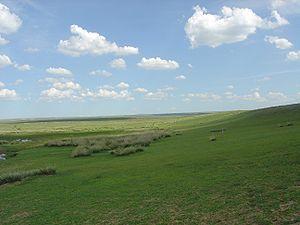
La prairie mongole et mandchoue est une écorégion terrestre définie par le Fonds mondial pour la nature, qui appartient au biome des prairies, savanes et brousses tempérées de l'écozone paléarctique et qui s'étend des collines côtières du Nord-Est de la Chine jusqu'aux confins de la forêt boréale sibérienne.